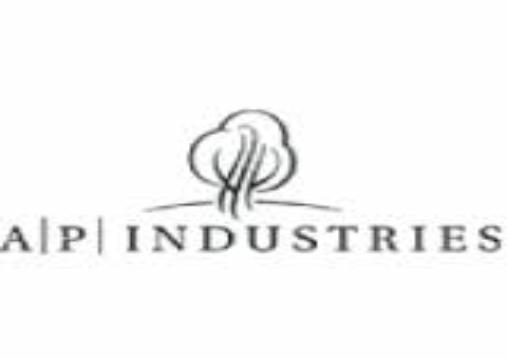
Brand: AP Industries
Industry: Others